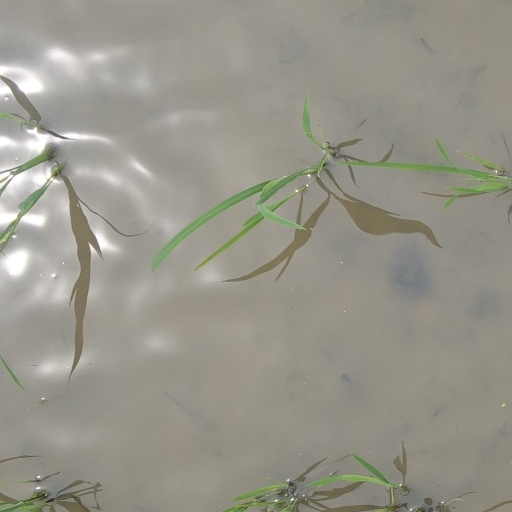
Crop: rice